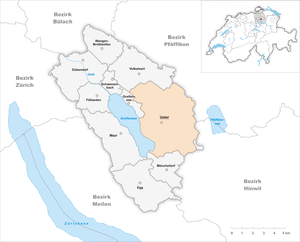
Uster est une commune suisse du canton de Zurich, située dans le district homonyme.